Prince Ra-Man

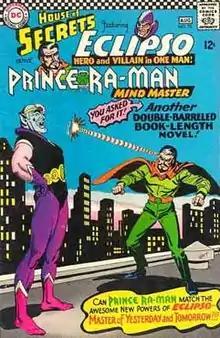
Prince Ra-Man in "House of Secrets" #79 (July–August 1966), art by Jack Sparling.

Prince Ra-Man (aka Mark Merlin) is a fictional comic book magician published by DC Comics. Mark Merlin first appeared in "House of Secrets" #23 (August 1959), and was created by Mort Meskin. Prince Ra-Man first appeared in "House of Secrets" #73 (July 1965), and was created by Jack Miller and Bernard Baily.